Cromemco Dazzler

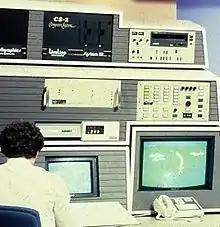
Cromemco CS-2 microcomputer with Super Dazzler in television broadcast control room

In 1979, Cromemco replaced the original Dazzler with the Super Dazzler. The Super Dazzler Interface (SDI) had 756 x 484 pixel resolution with the ability to display up to 4096 colors (12-bit RGB), a capability that had previously only been available in much more expensive systems. Dedicated two-port memory cards were used for image storage for higher performance. While the original Dazzler had a composite video output signal, the new SDI used separate RGB component video outputs for higher resolution. The SDI also had the ability to be synchronized to other video equipment. Cromemco systems with the SDI board became the systems of choice for television broadcast applications, and were widely deployed by the United States Air Force as Mission Support Systems.